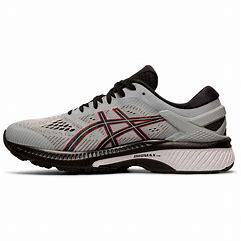
Brand: Asics
Model: Gel Kayano 26